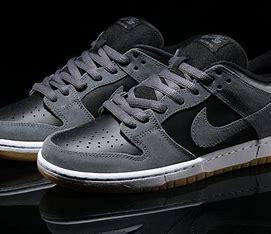
Brand: Nike
Model: SB Dunk